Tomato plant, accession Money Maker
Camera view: bottom (45 deg); turntable rotation: 30 degrees
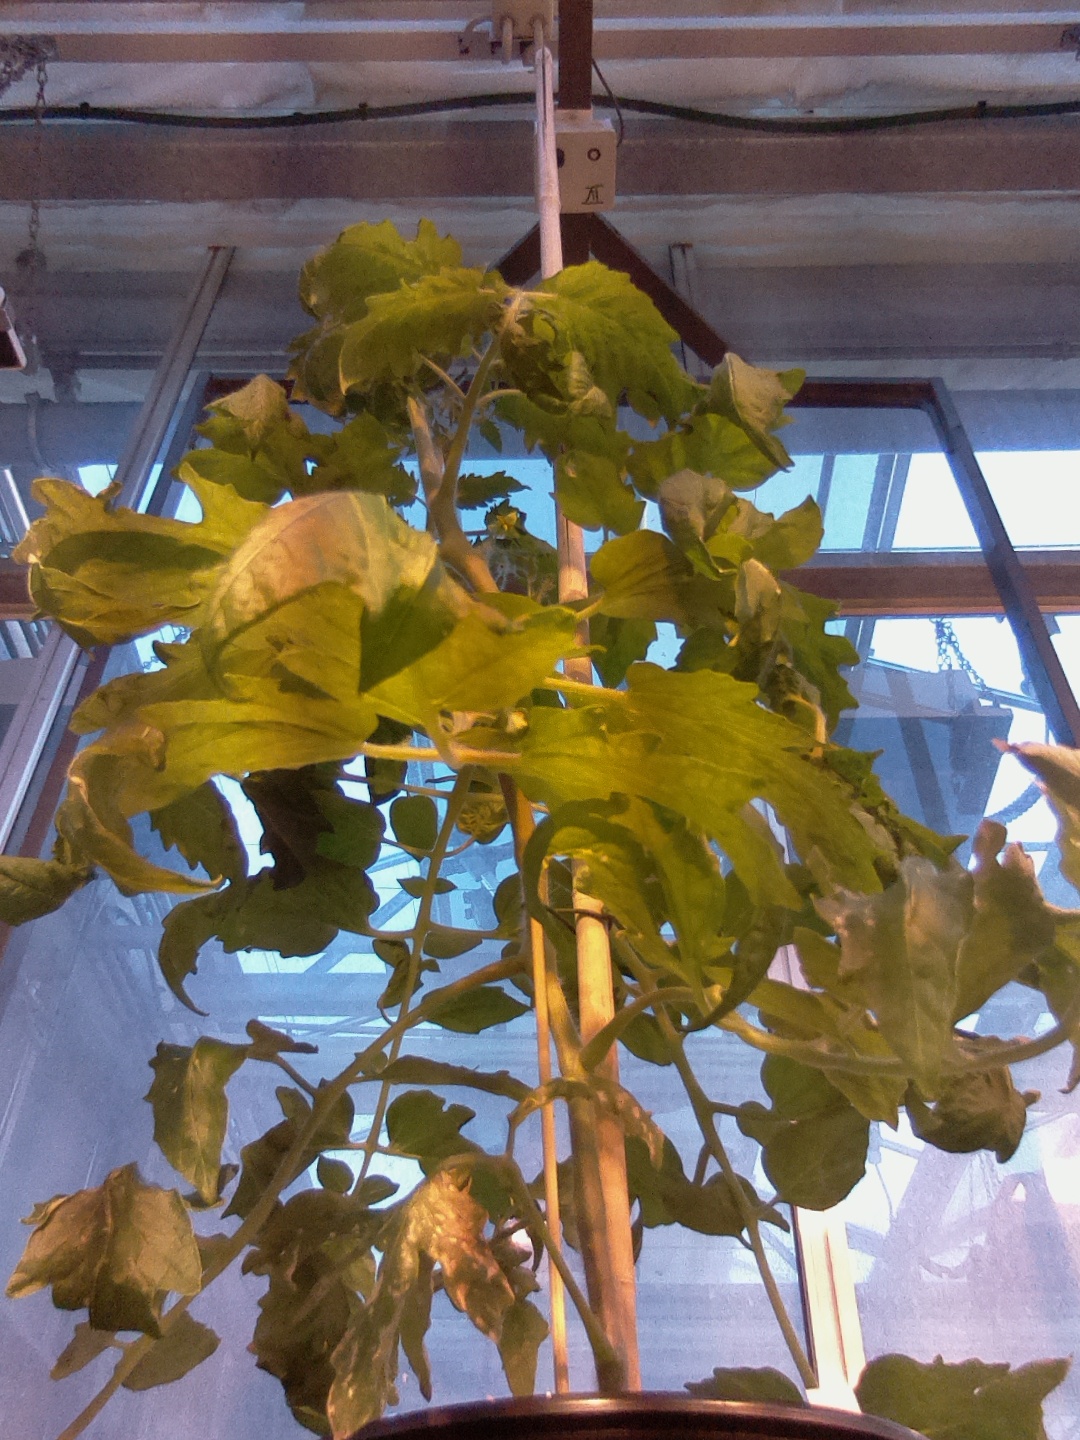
BBCH growth stage 60: First flowers open